Akira Yoshino

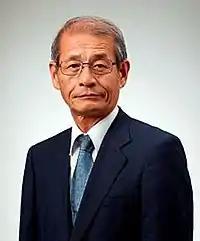
Akira Yoshino

In 1981 Yoshino started doing research on rechargeable batteries using polyacetylene. Polyacetylene is the electroconductive polymer discovered by Hideki Shirakawa, who later (in 2000) would be awarded the Nobel Prize in Chemistry for its discovery.